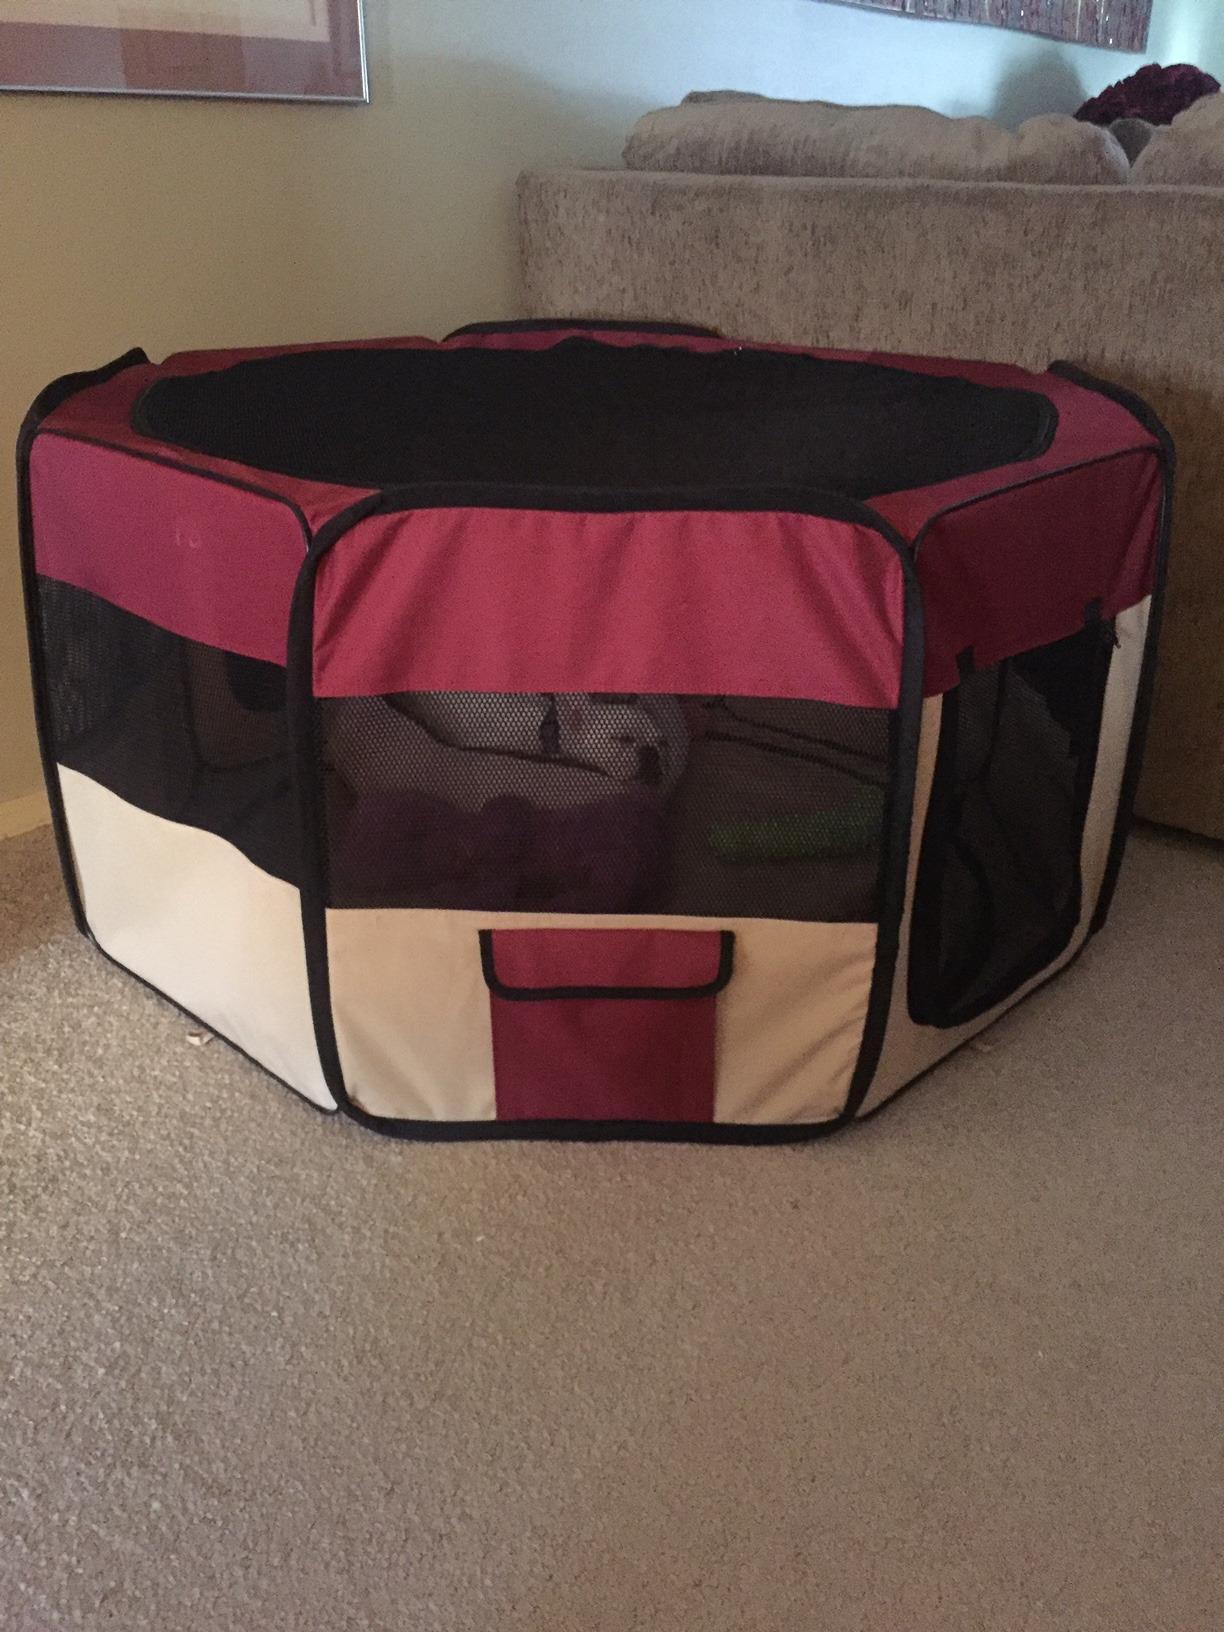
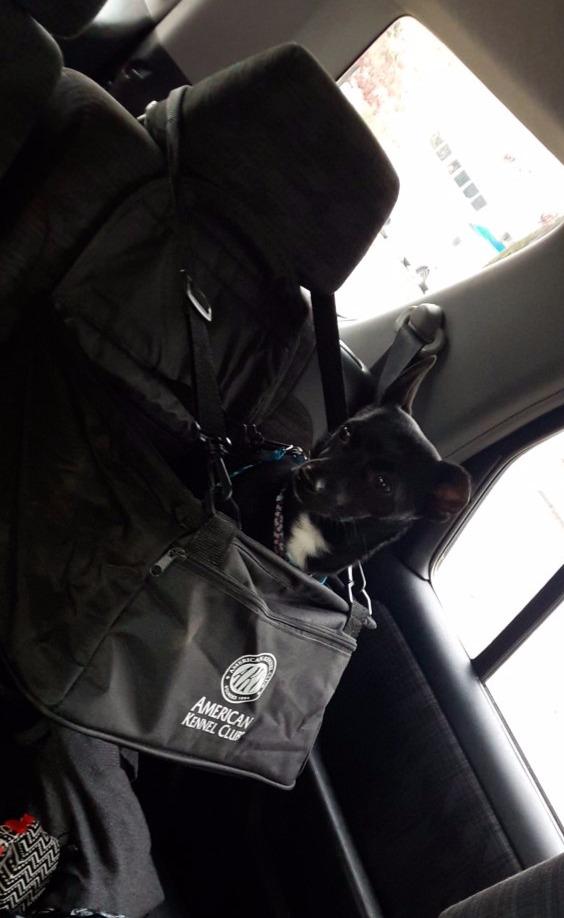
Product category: items_kennel
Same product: no